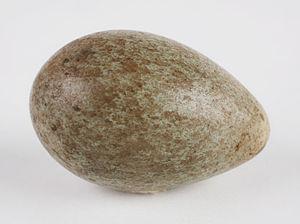
La Corneille d'Amérique est une espèce de grands passereaux de la famille des Corvidae.